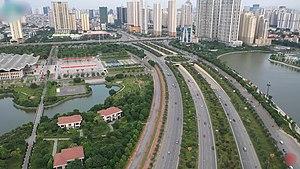
Le parc de hautes technologies de Hoa Lac est un parc scientifique situé dans le District de Thach That à Hanoï au Viêt Nam.